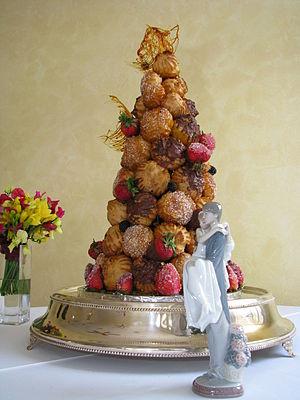
Une pièce montée est, selon le Dictionnaire de l'Académie française, une « pâtisserie de grande taille, dressée de manière à servir d'ornement et imitant souvent des formes architecturales ».
La première saison de Top Chef, émission de télévision franco-belge de téléréalité culinaire, a été diffusée sur M6 et sur RTL-TVI du 22 février 2010 au 5 avril 2010, soit une durée de sept semaines.
Le croquembouche est un assemblage de pâtisseries croquantes faites de choux de pâte, de crème pâtissière et de caramel. En France, pays dont il est originaire, il est souvent servi comme gâteau de mariage et réalisé avec des choux à la crème et du sucre caramélisé montés en cône. Cette pâtisserie est alors appelée « pyramide de choux » voire « pièce montée ».